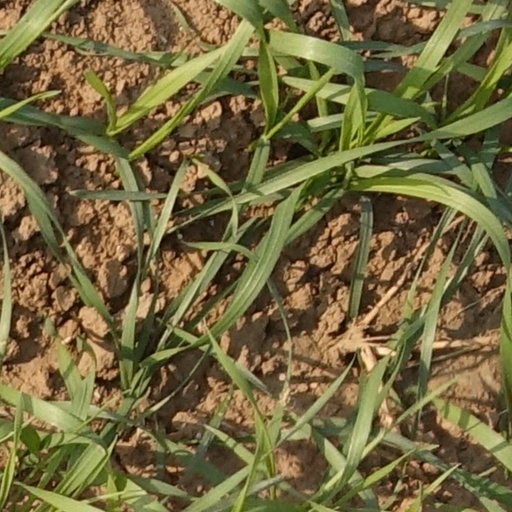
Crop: wheat